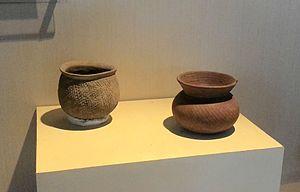
La culture Buni est une culture de la poterie d'argile qui s'est développée de 400 av. J.-C. à 100 apr. J.-C. sur la côte nord de la partie occidentale de l'île de Java en Indonésie et s'est probablement prolongée jusque vers 500. Elle a été nommée d'après le lieu de la première découverte, le village de Buni dans le kabupaten de Bekasi, à l'est de Jakarta.